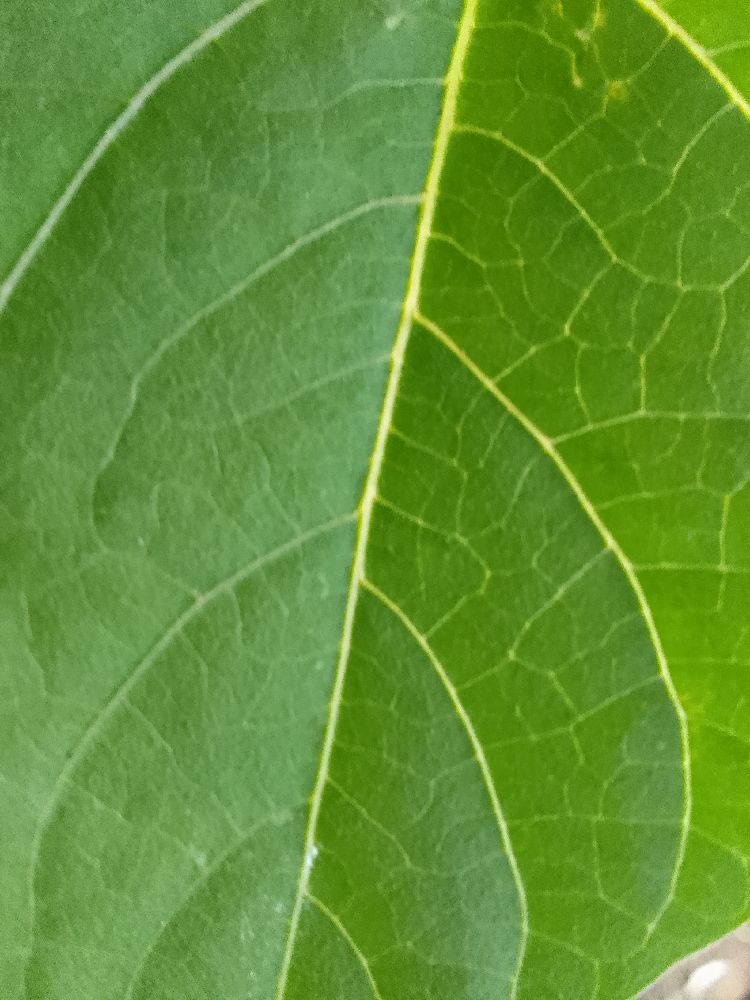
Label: healthy